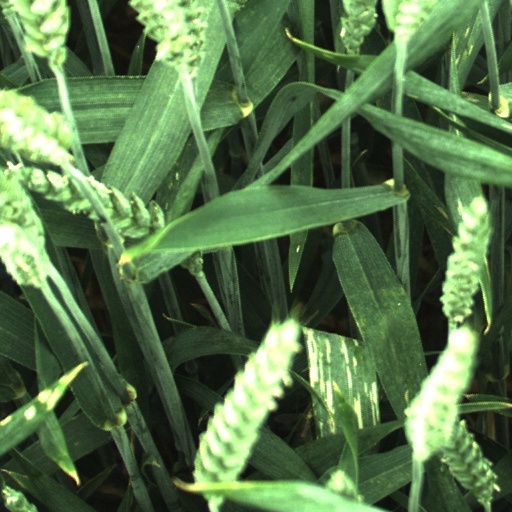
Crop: wheat